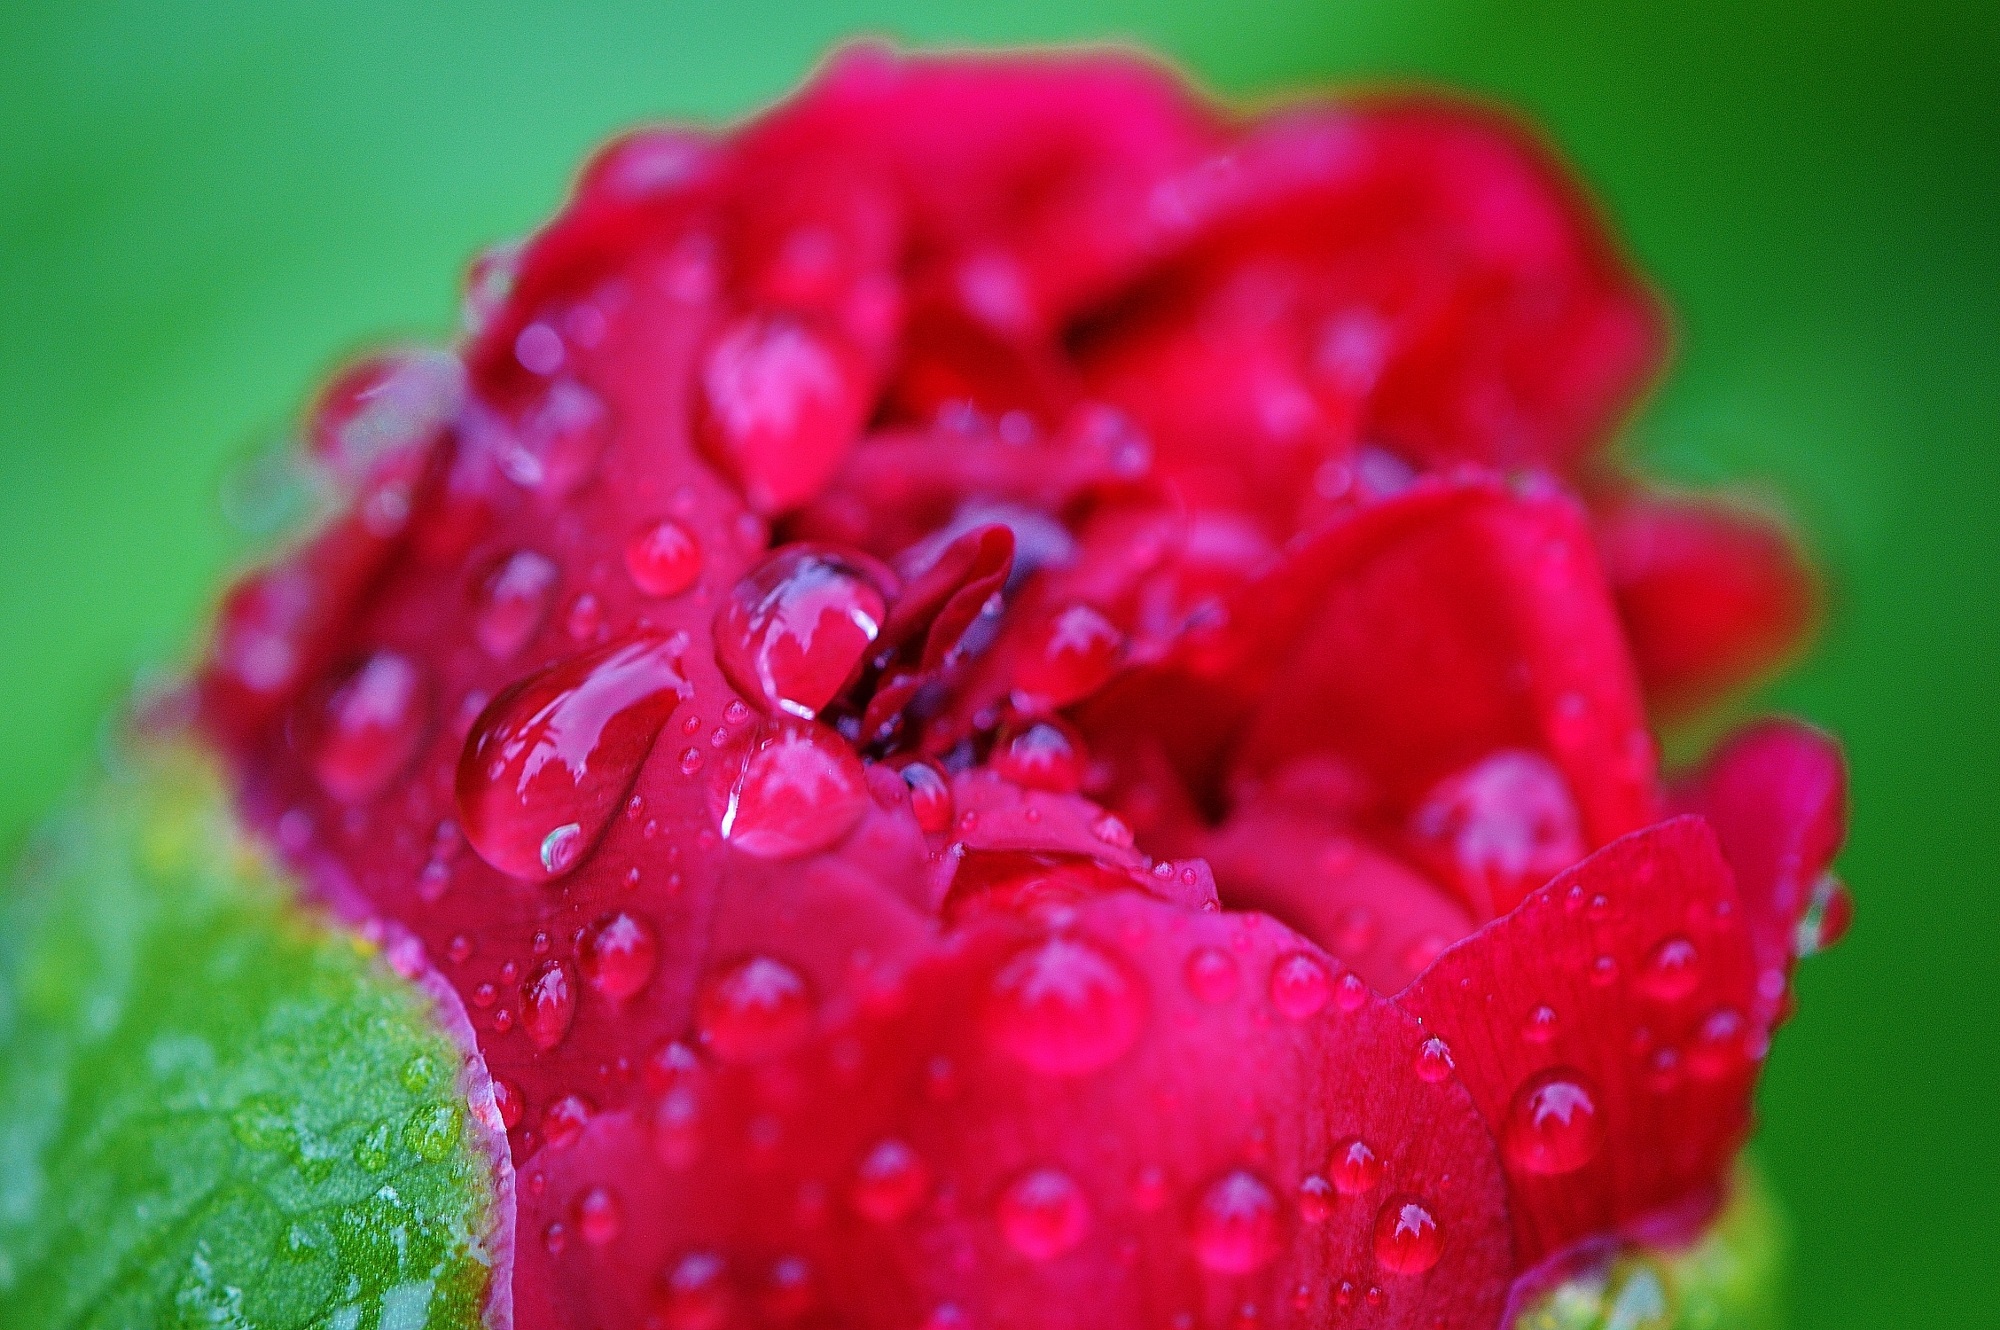
nature, blossom, dew, plant, photography, rain, flower, petal, raindrop, red, macro, pink, flora, drip, close up, drop of water, peony, moisture, macro photography, beaded, flowering plant, land plant